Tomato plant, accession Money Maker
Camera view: vertical (180 deg); turntable rotation: 180 degrees
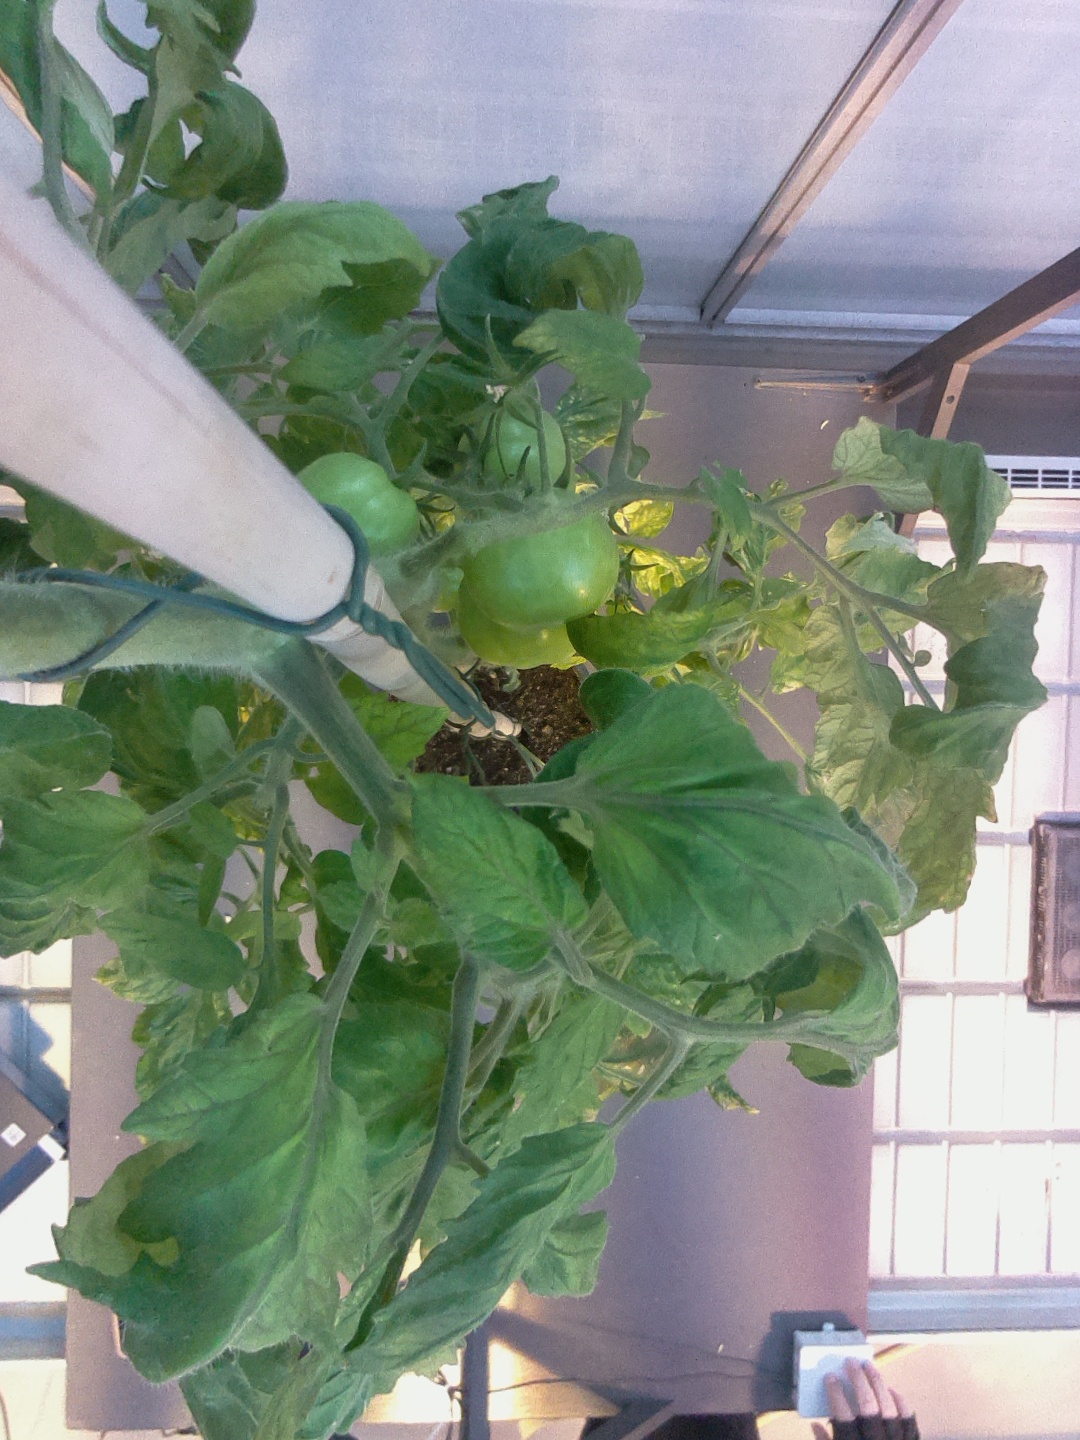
BBCH growth stage 79: 90% -100% of final fruit size